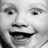
Emotion: happy